Allen Walker

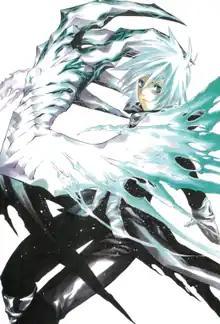
Allen Walker in early chapters wielding Cross, illustration by Katsura Hoshino

Allen Walker (Japanese: アレン・ウォーカー, Hepburn: "Aren Wōkā") is the fictional protagonist of the manga series "D.Gray-man", which was created by the Japanese artist and writer Katsura Hoshino. In the series, which is set in the 19th century, Allen is a teenager who joins the Black Order, a group of soldiers known as exorcists. Allen uses an object called Innocence to fight demons known as Akuma. Allen's Innocence initially assumes the form of a gigantic left arm that evolves to give him new abilities. Allen also uses his Innocence to fight the Millennium Earl, who created an army of Akuma to destroy the world, and his superhuman followers the Noah Family. Allen learns he is connected to Noah and that he might become one of them.